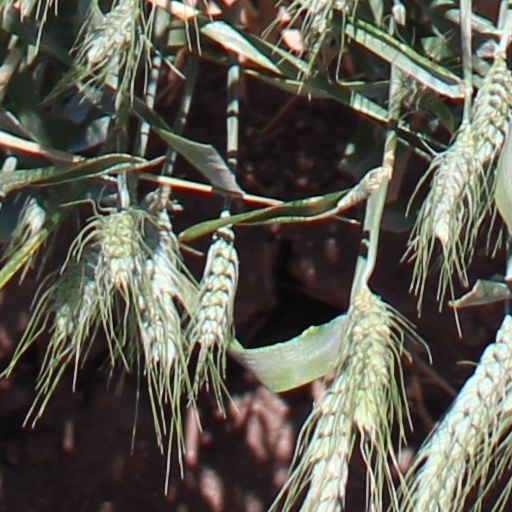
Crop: wheat